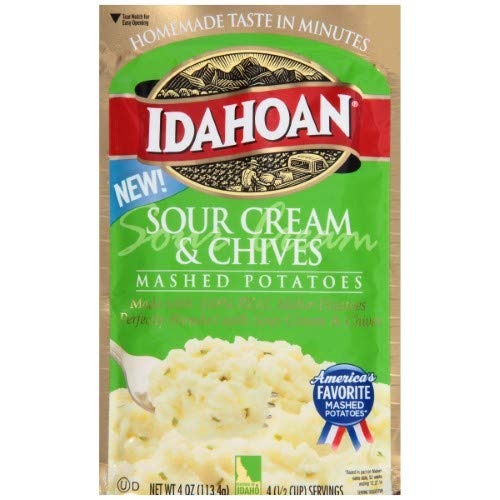
Item Name: Idahoan, Mashed Potatoes, Sour Cream & Chives (Pack of 2)
Value: 8.0
Unit: Ounce

Price: 1.44